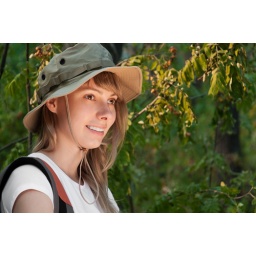
beautiful young woman standing in forest with backpack, smiling and looking away from camera